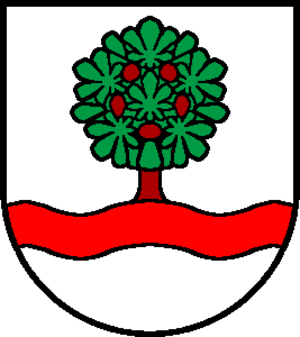
Blason de Kestenholz, canton de Soleure
Kestenholz est une commune suisse du canton de Soleure, située dans le district de Gäu.